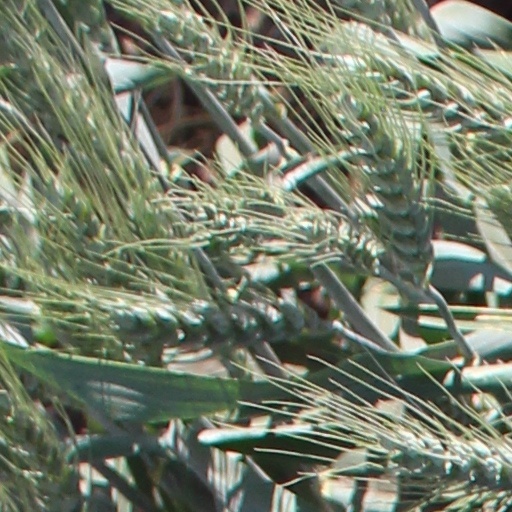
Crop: wheat